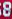
Number: 8